I.S.T. XL-14 Maya

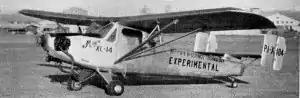

The I.S.T. XL-14 Maya was a single-engine, light experimental aircraft designed and built in the Philippines in the early 1950s to investigate the use of indigenous materials in aircraft construction. Its construction uses a type of woven bamboo.